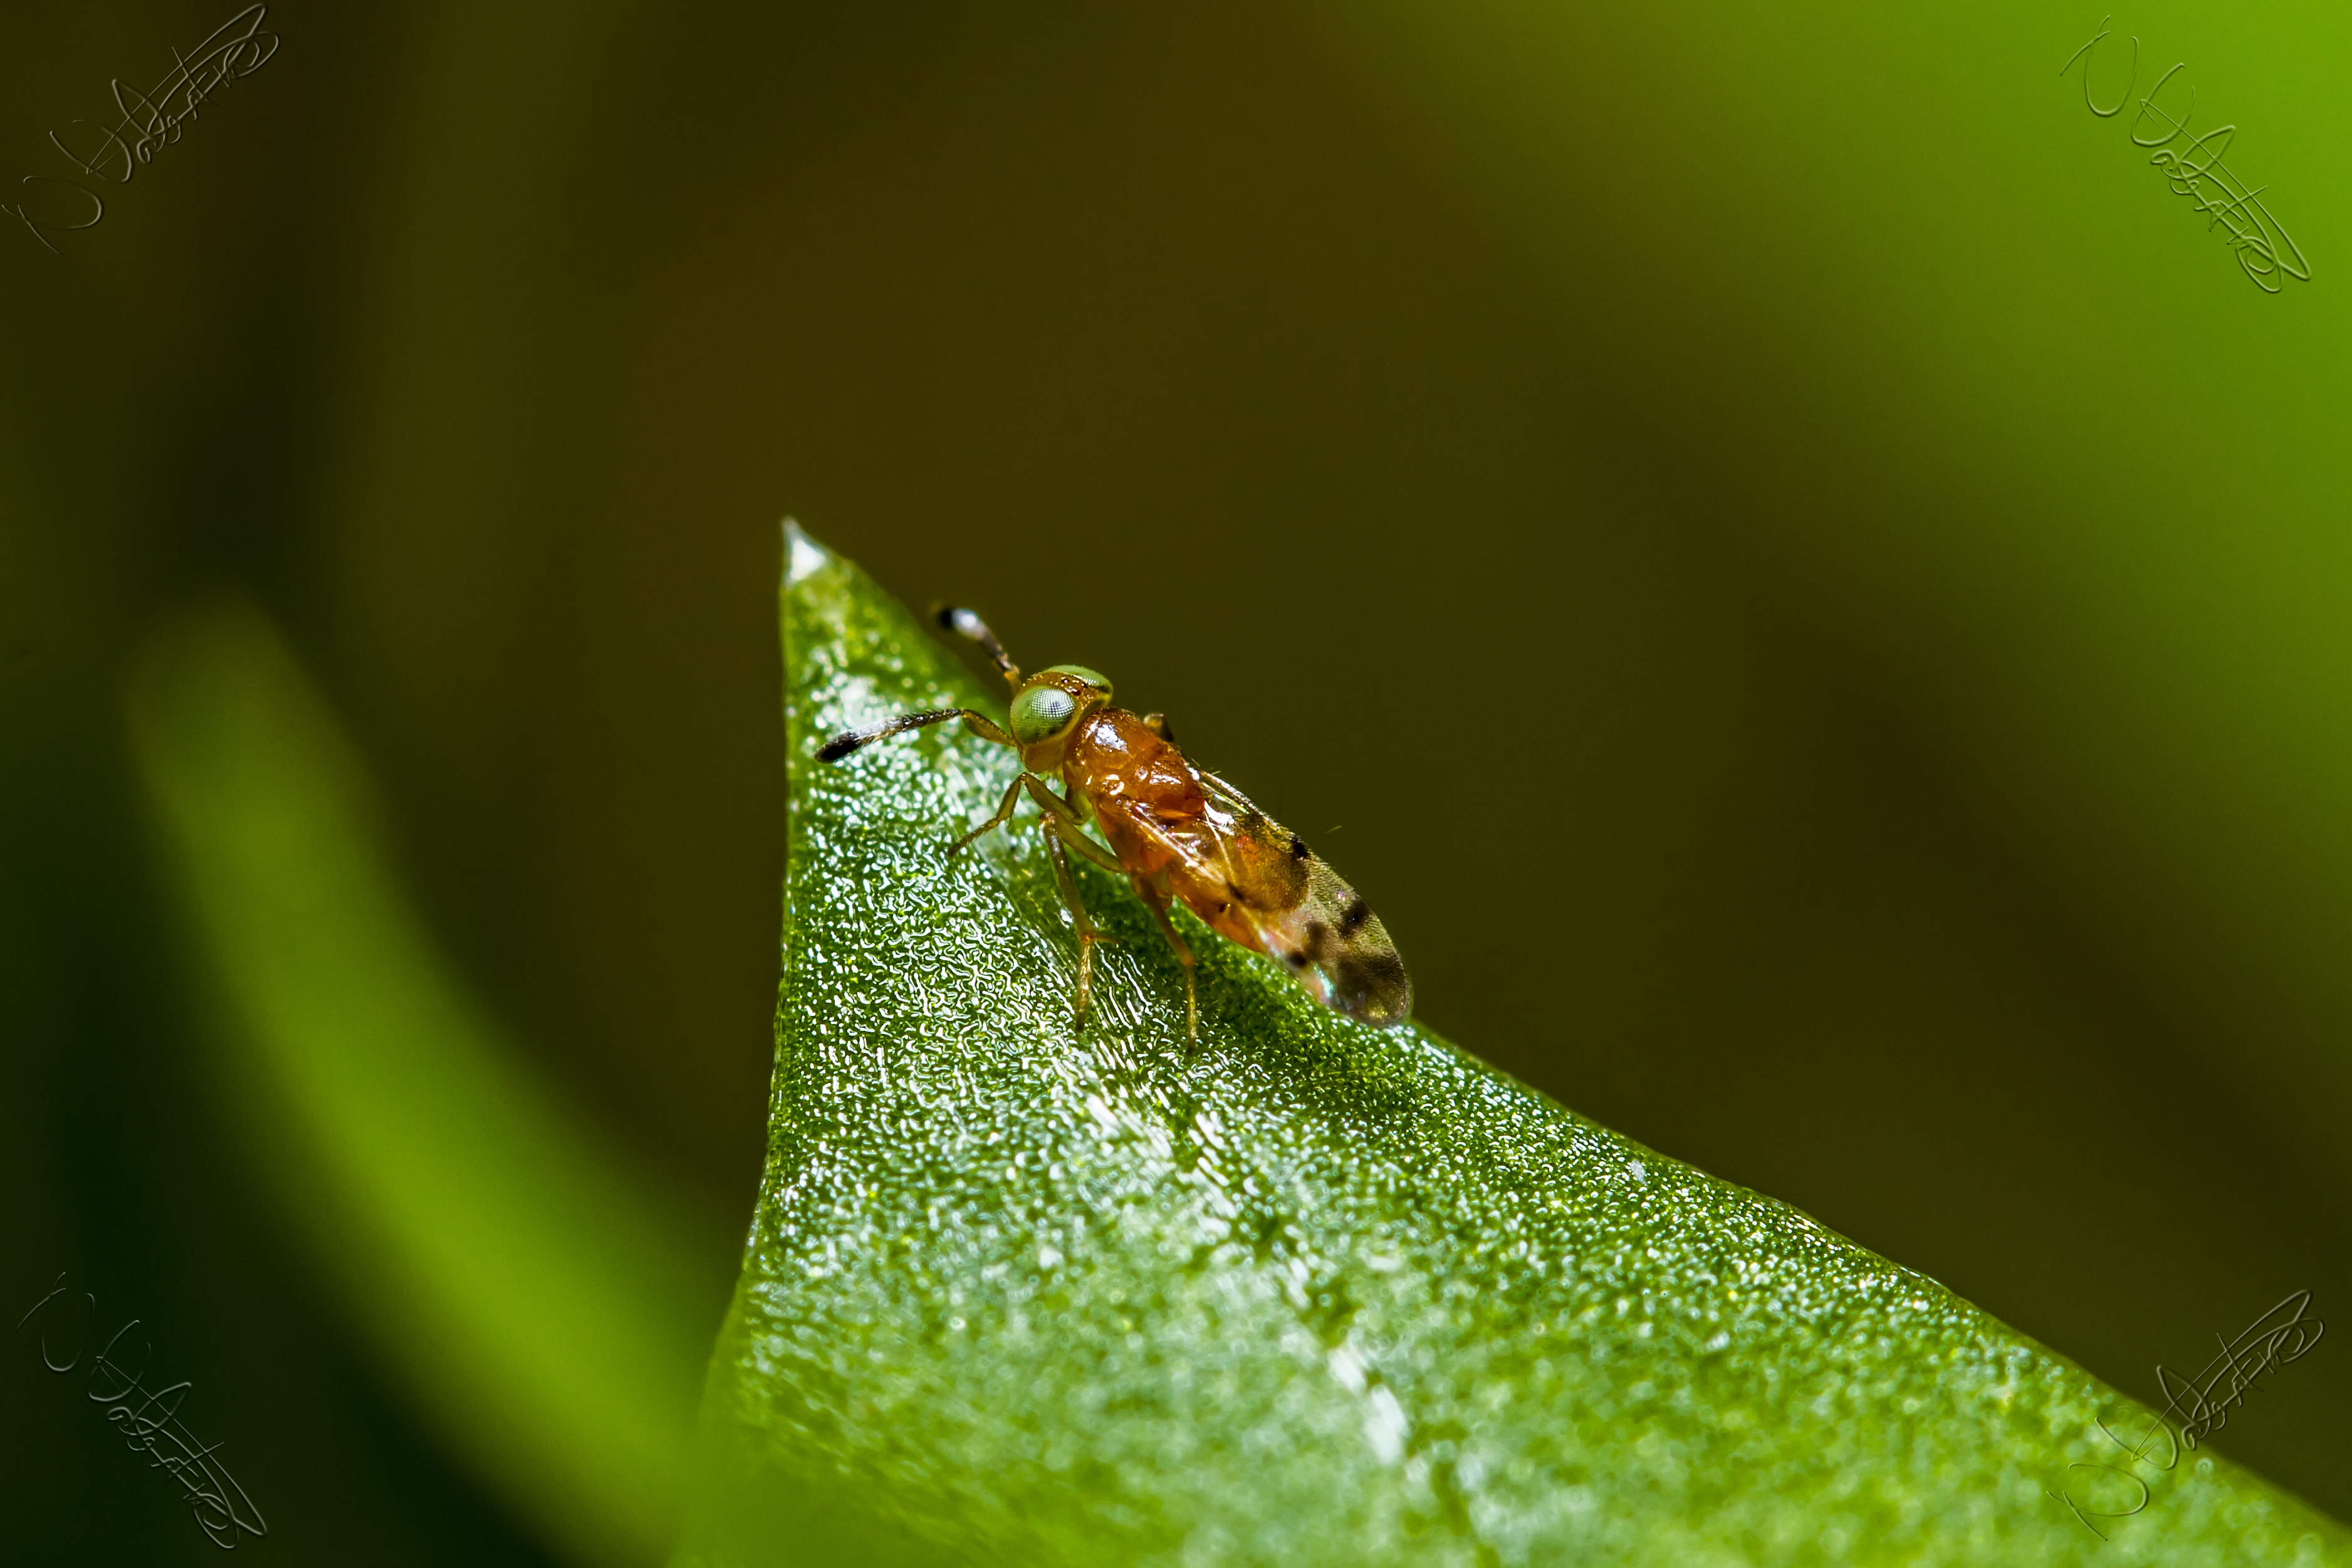
nature, grass, dew, bokeh, photography, leaf, flower, green, insect, macro, garden, flora, fauna, invertebrate, close up, outdoors, uk, bee, canon7d, dof, moisture, nikkvalentine, peterborough, extensiontubes, canon60mmmacrousm, macro photography, solitarybee, plant stem